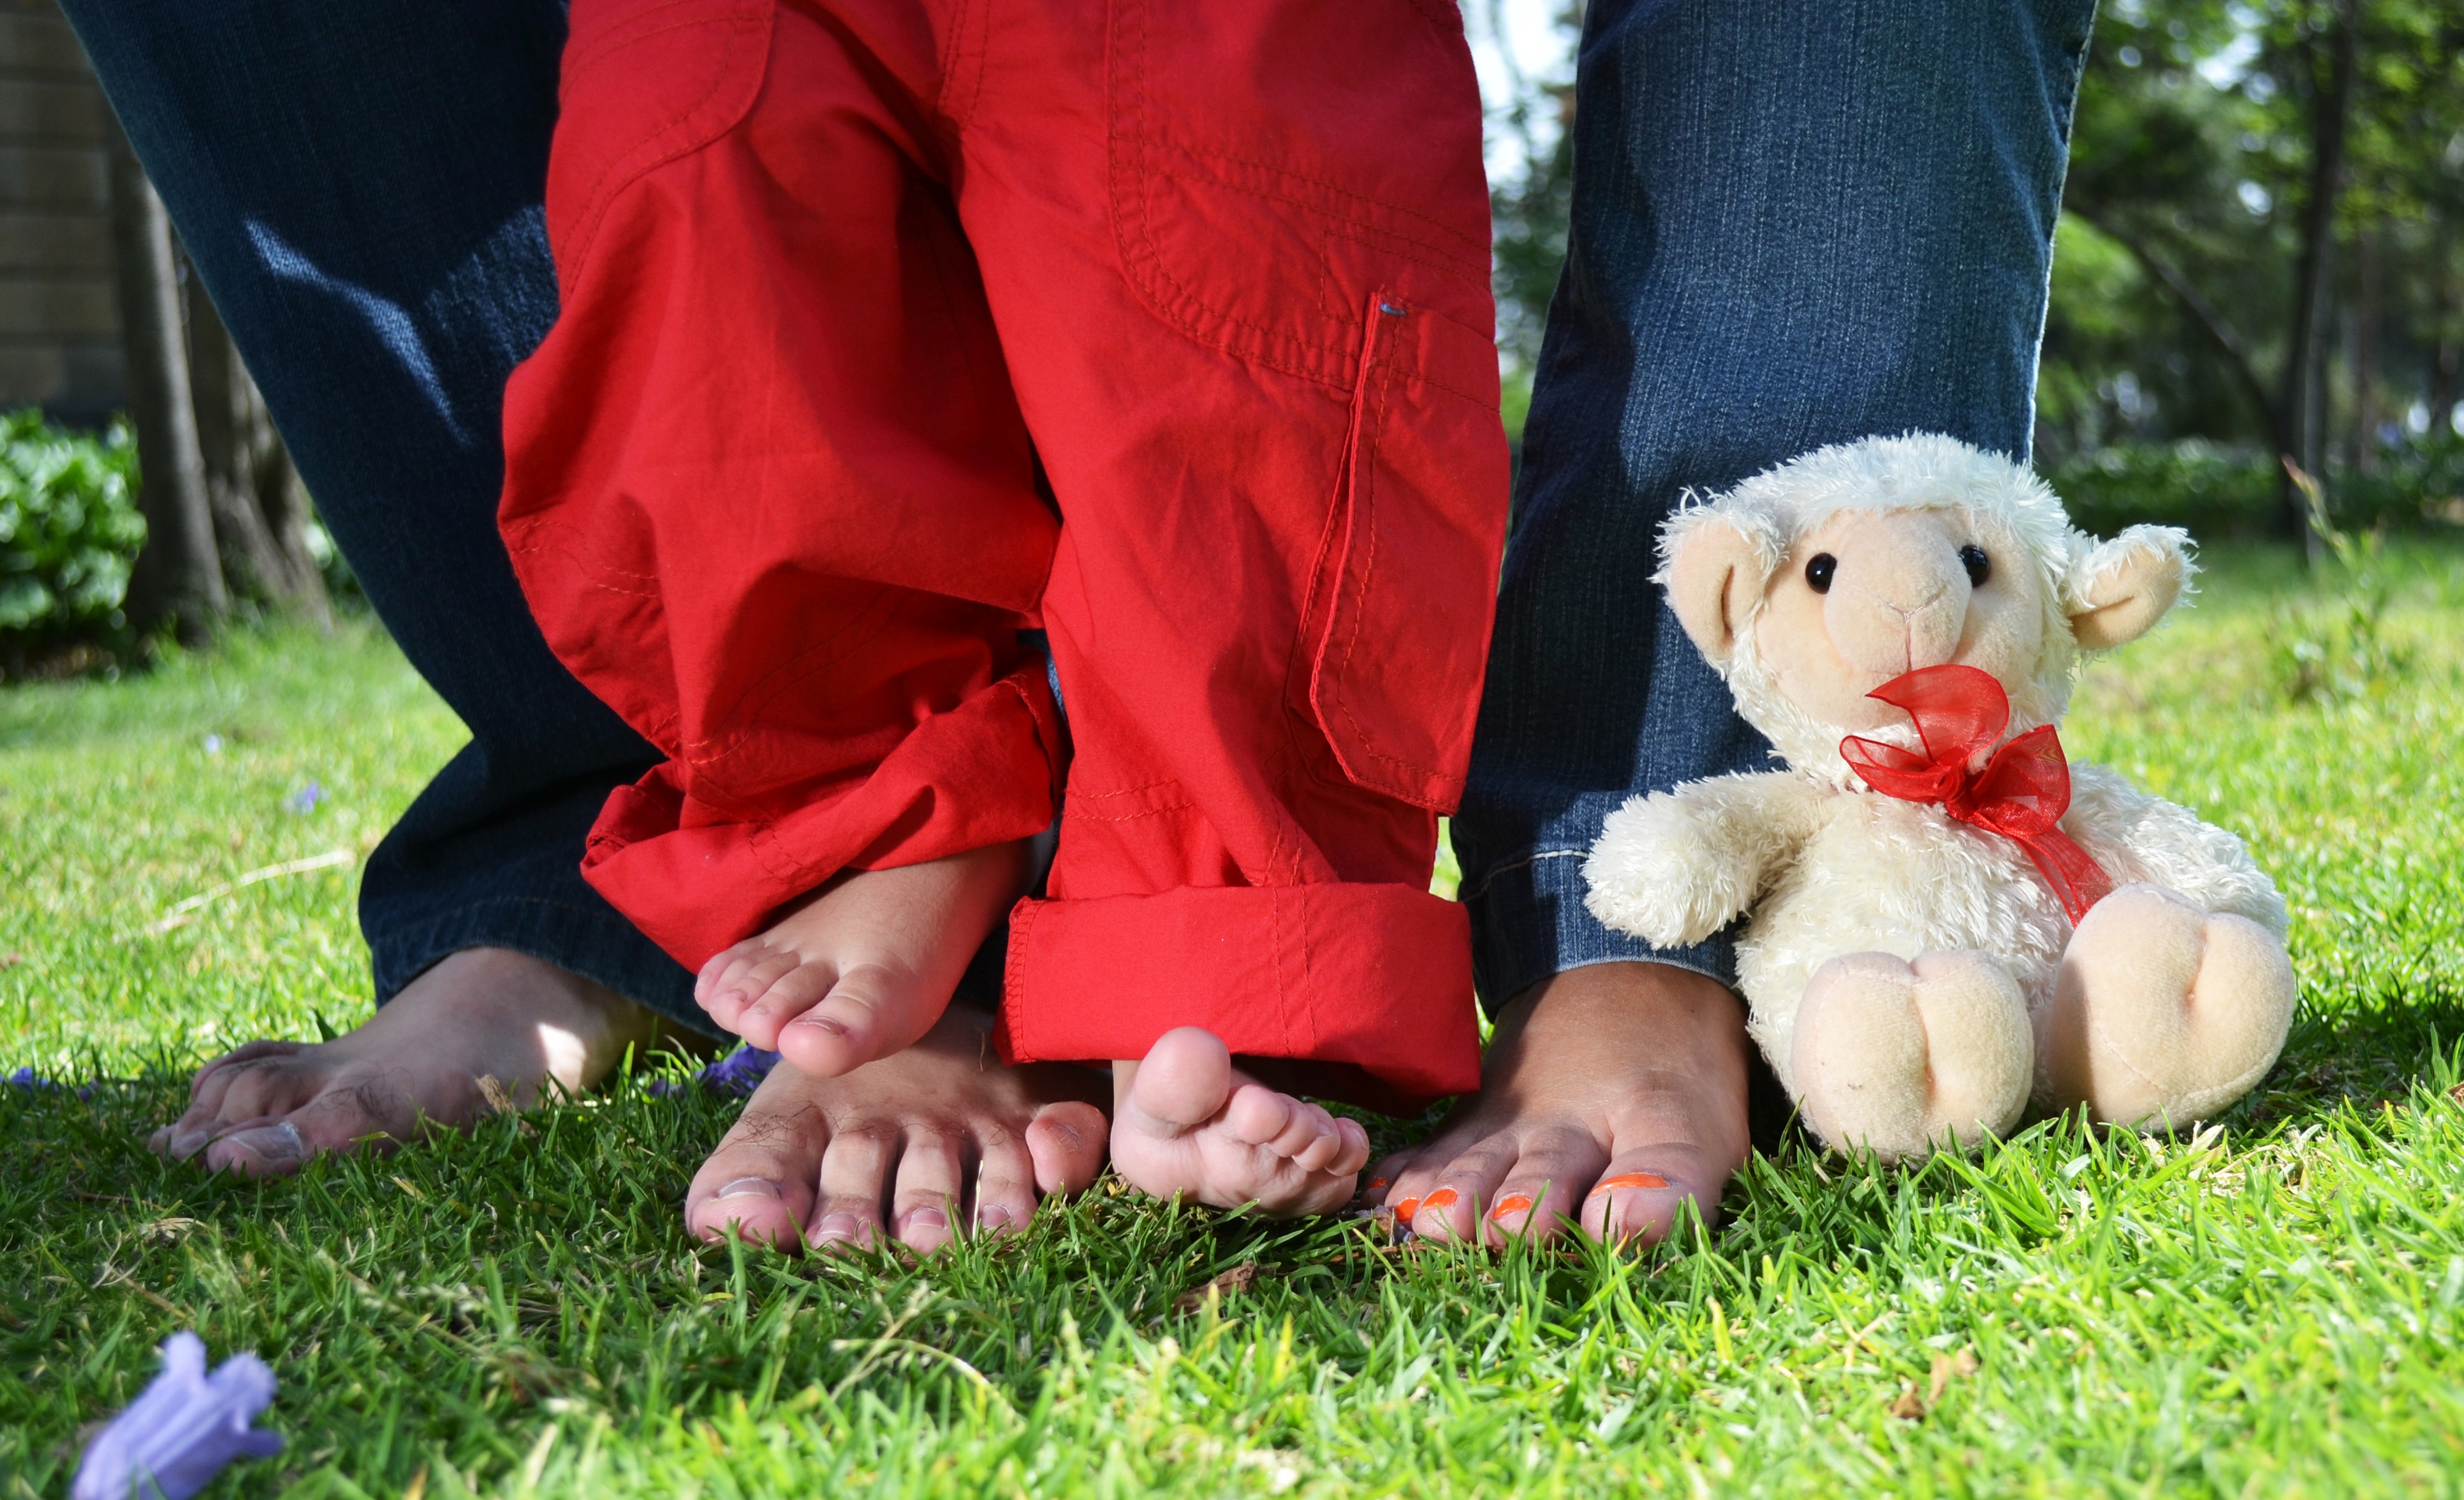
grass, person, people, lawn, play, feet, park, child, marriage, potato, son, family, infant, toddler, snowman, mama, interaction, human positions